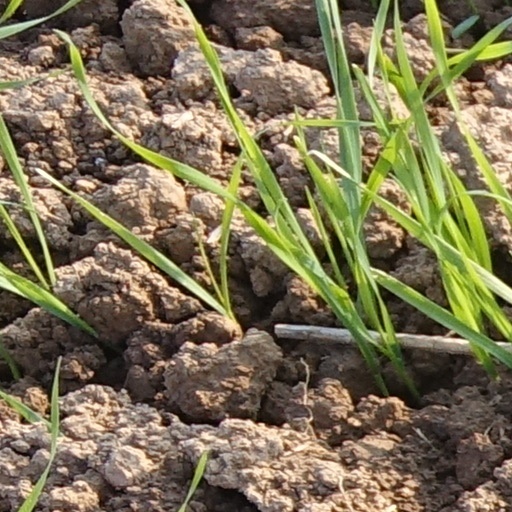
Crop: wheat